Sky position (RA, Dec in degrees): 352.17, -2.275
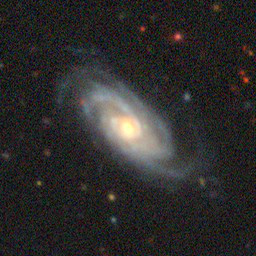
Galaxy morphology: Unbarred Loose Spiral Galaxies